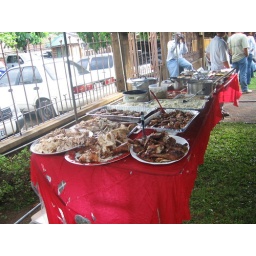
Two whole tables were taken up by the meat and sides. You can see the turkey and chicken right at the front.